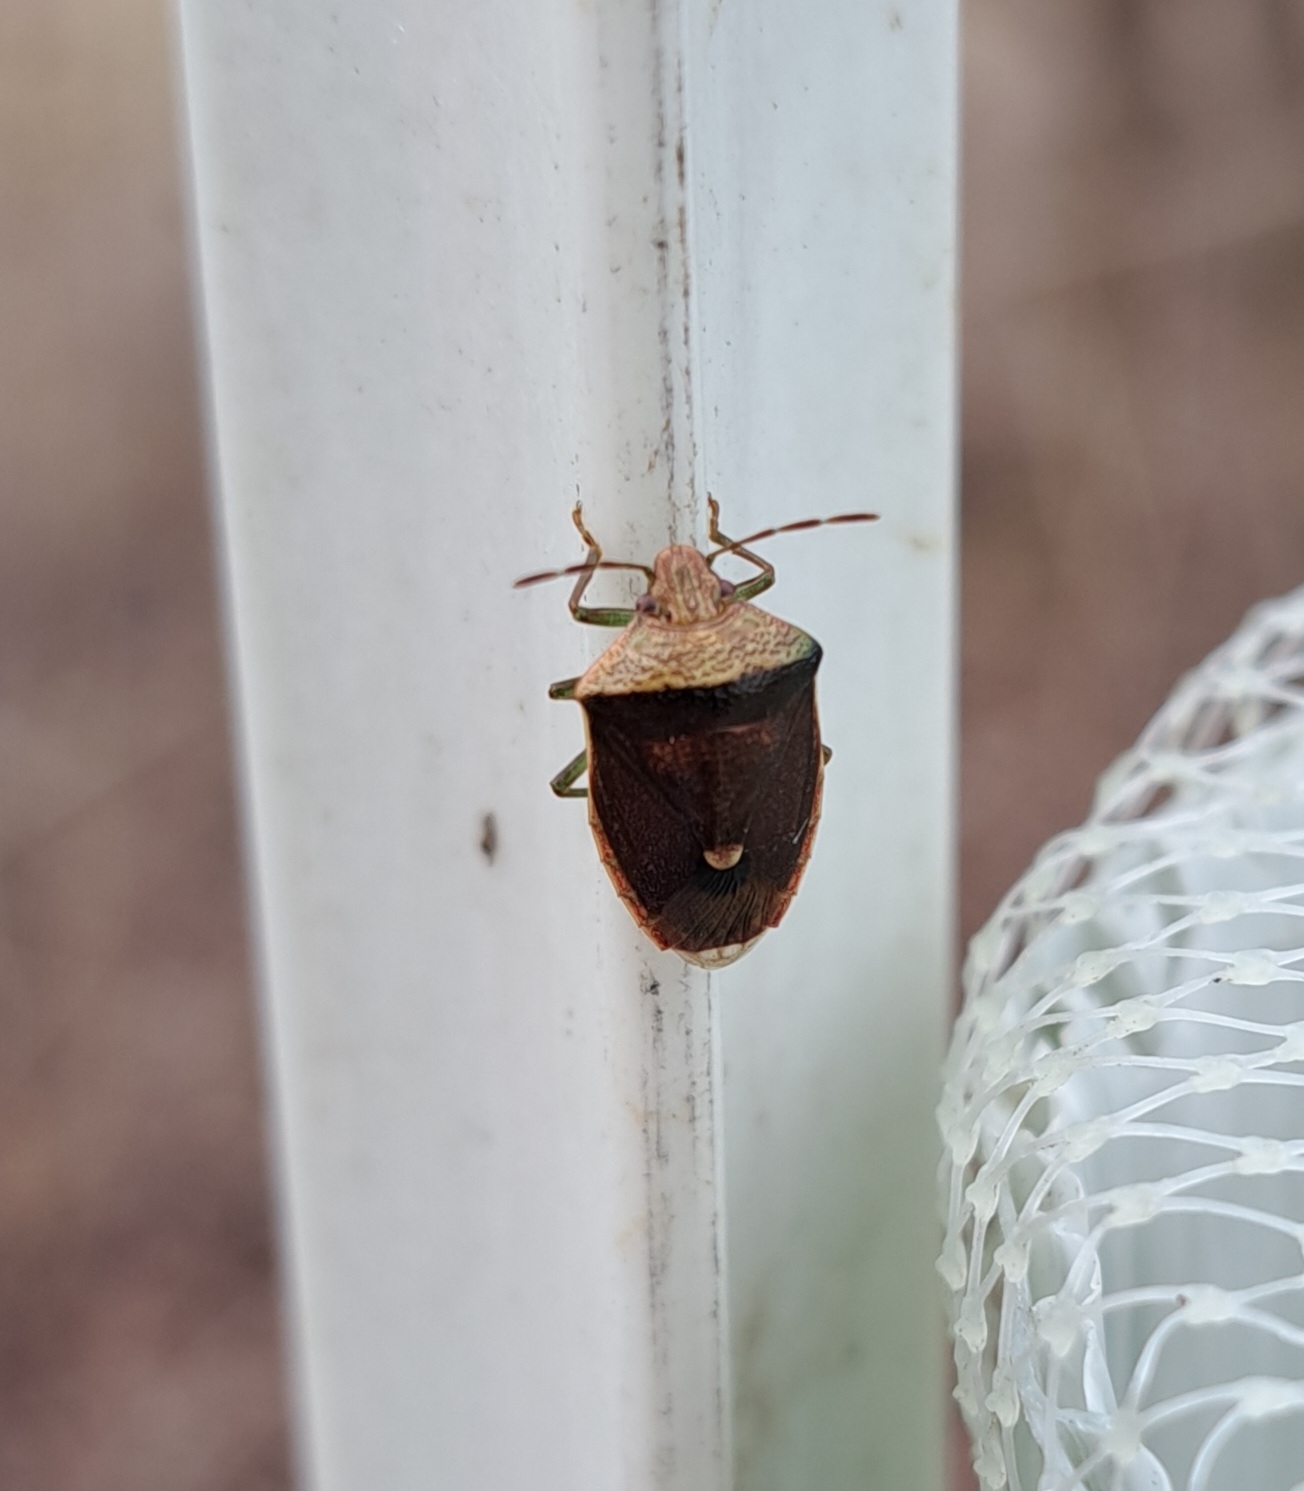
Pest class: stink_bug